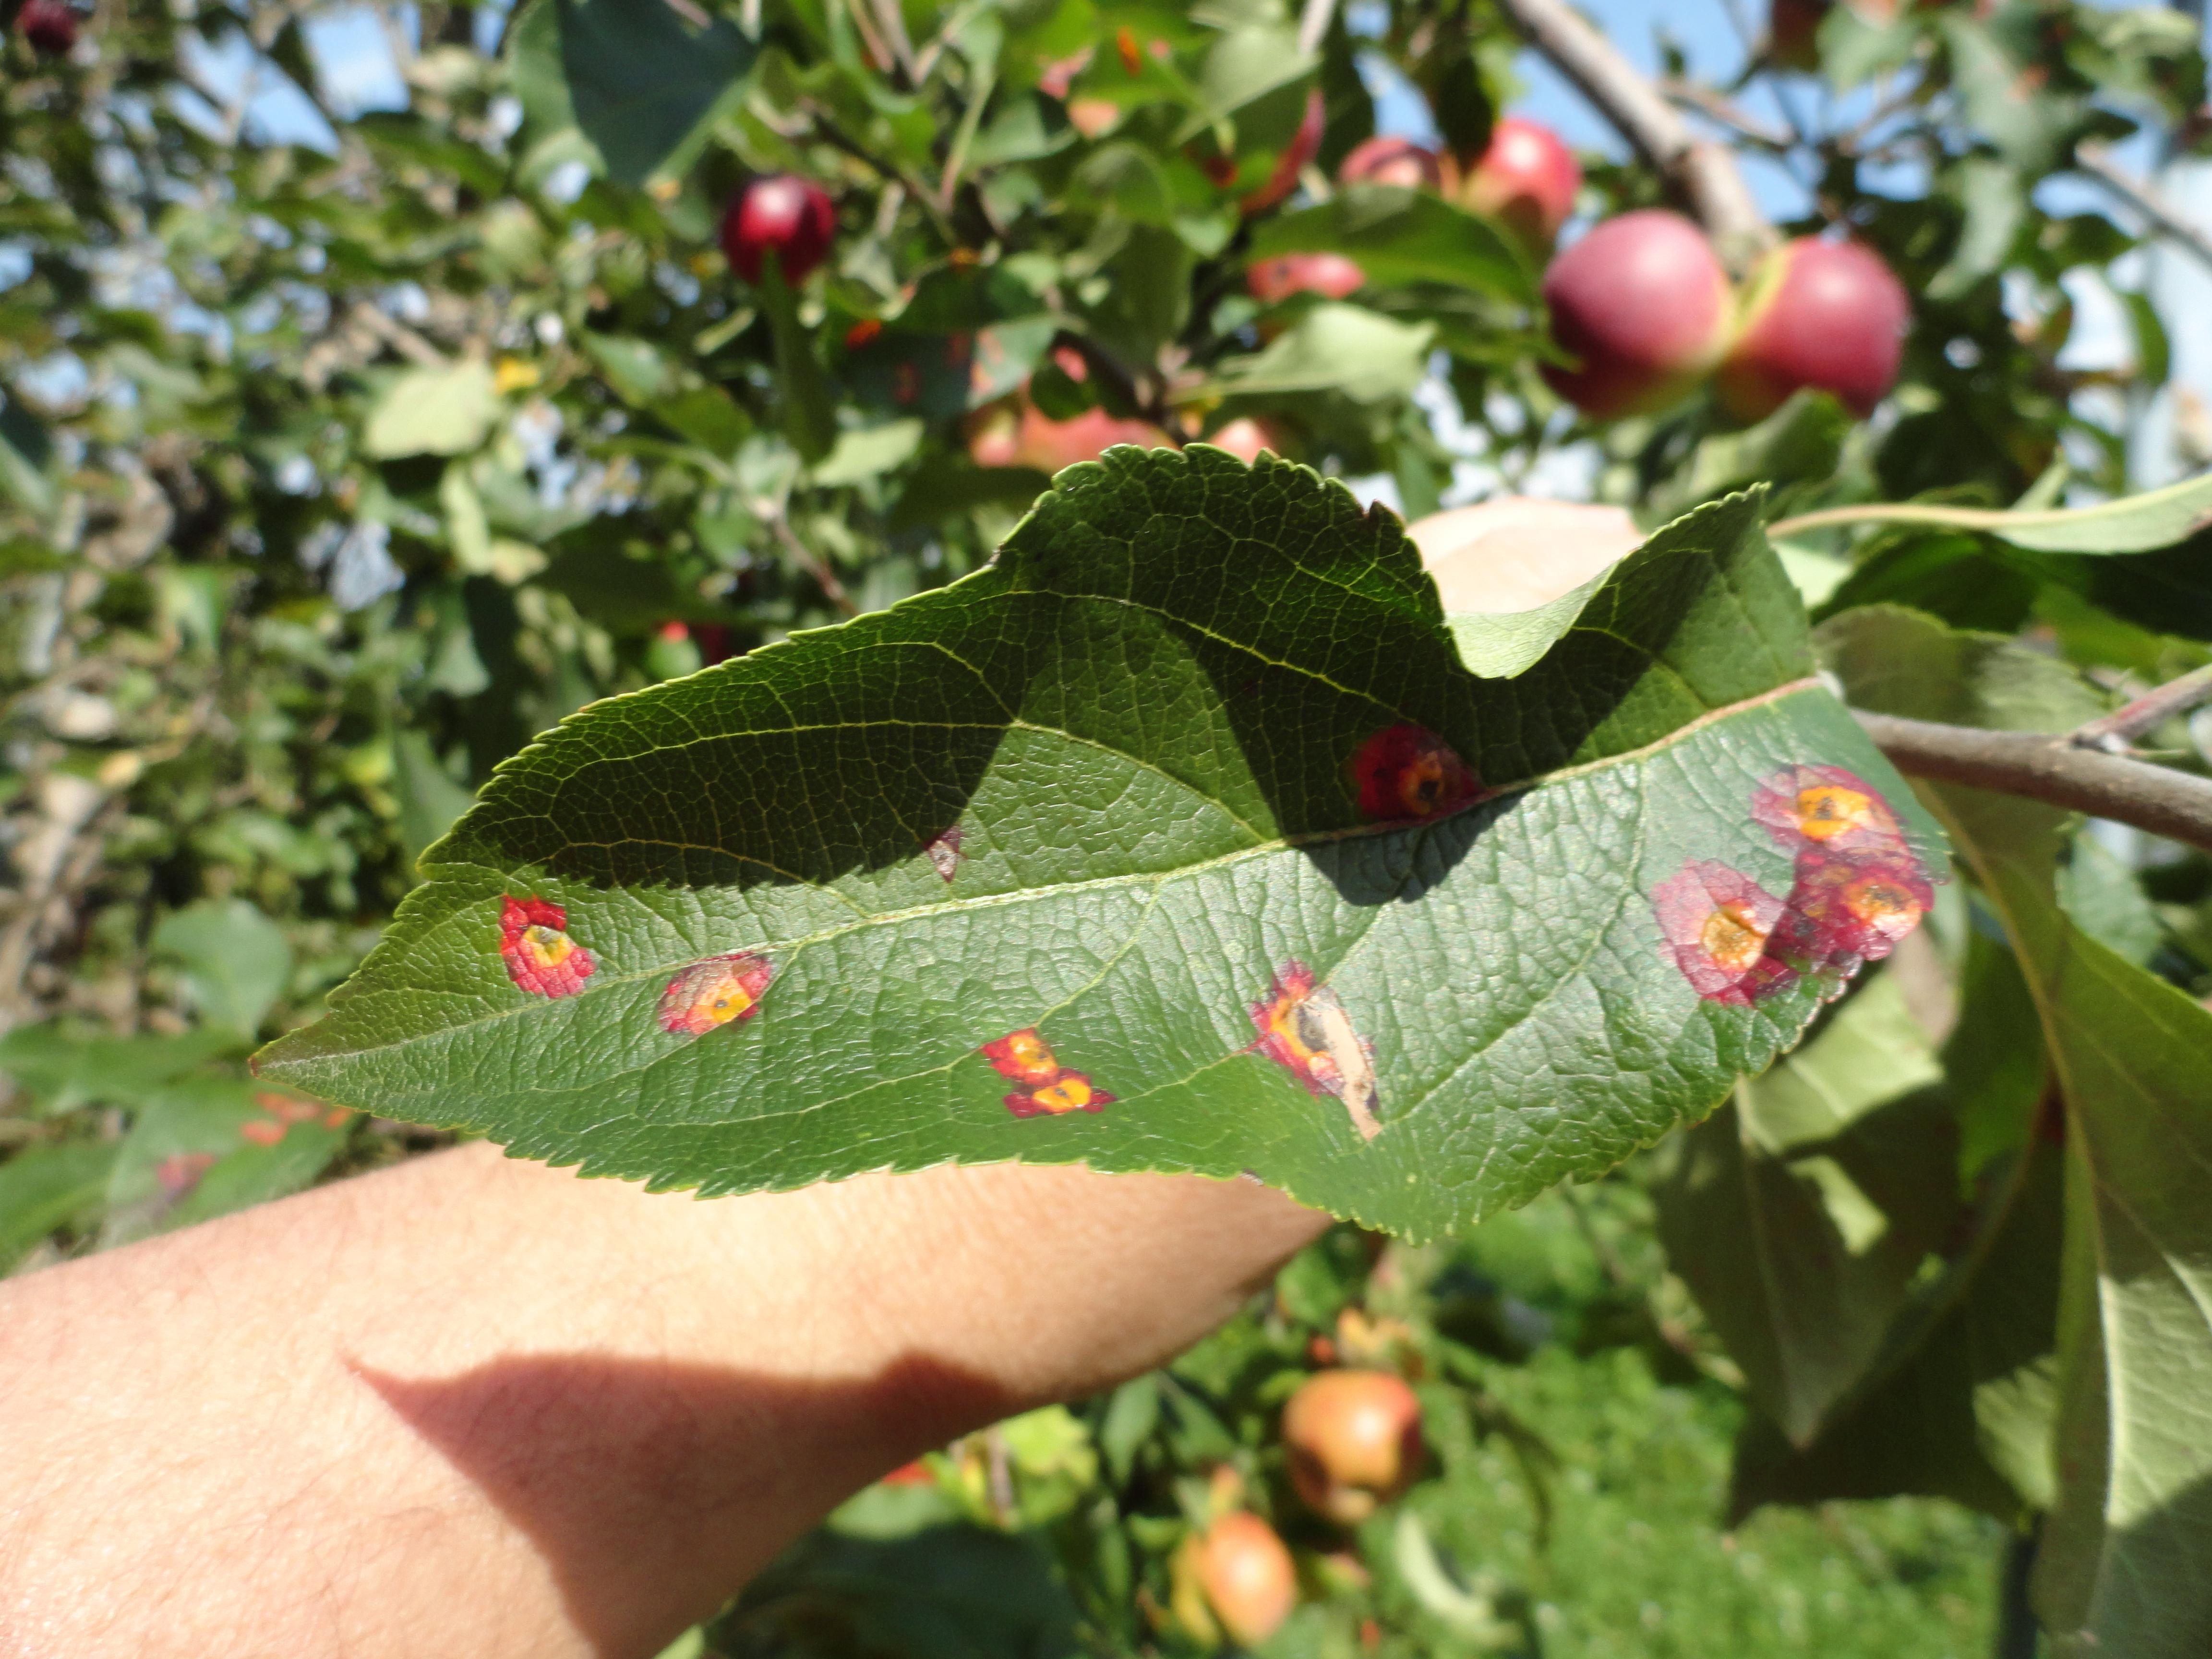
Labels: rust